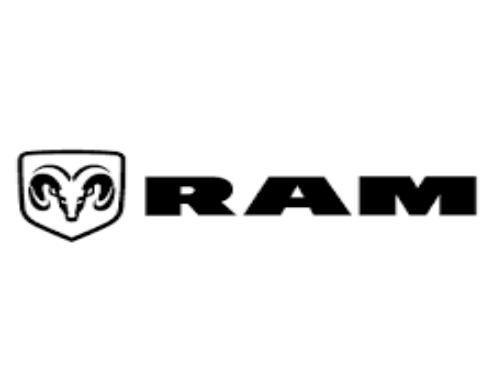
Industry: Transportation